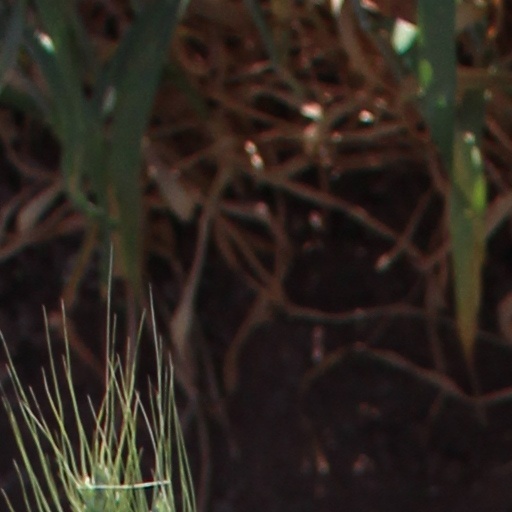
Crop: wheat